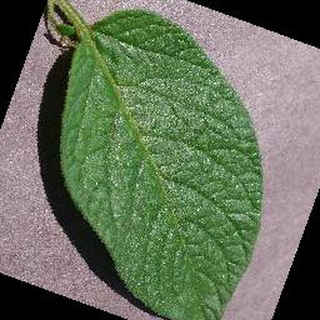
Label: healthy_potato